Anna-Lena Sörenson

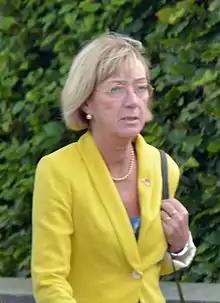

Anna-Lena Sörenson (born 1954) is a Swedish politician. She served as member of the Riksdag from 4 October 2010 to 24 September 2018, representing the constituency of Östergötland County.